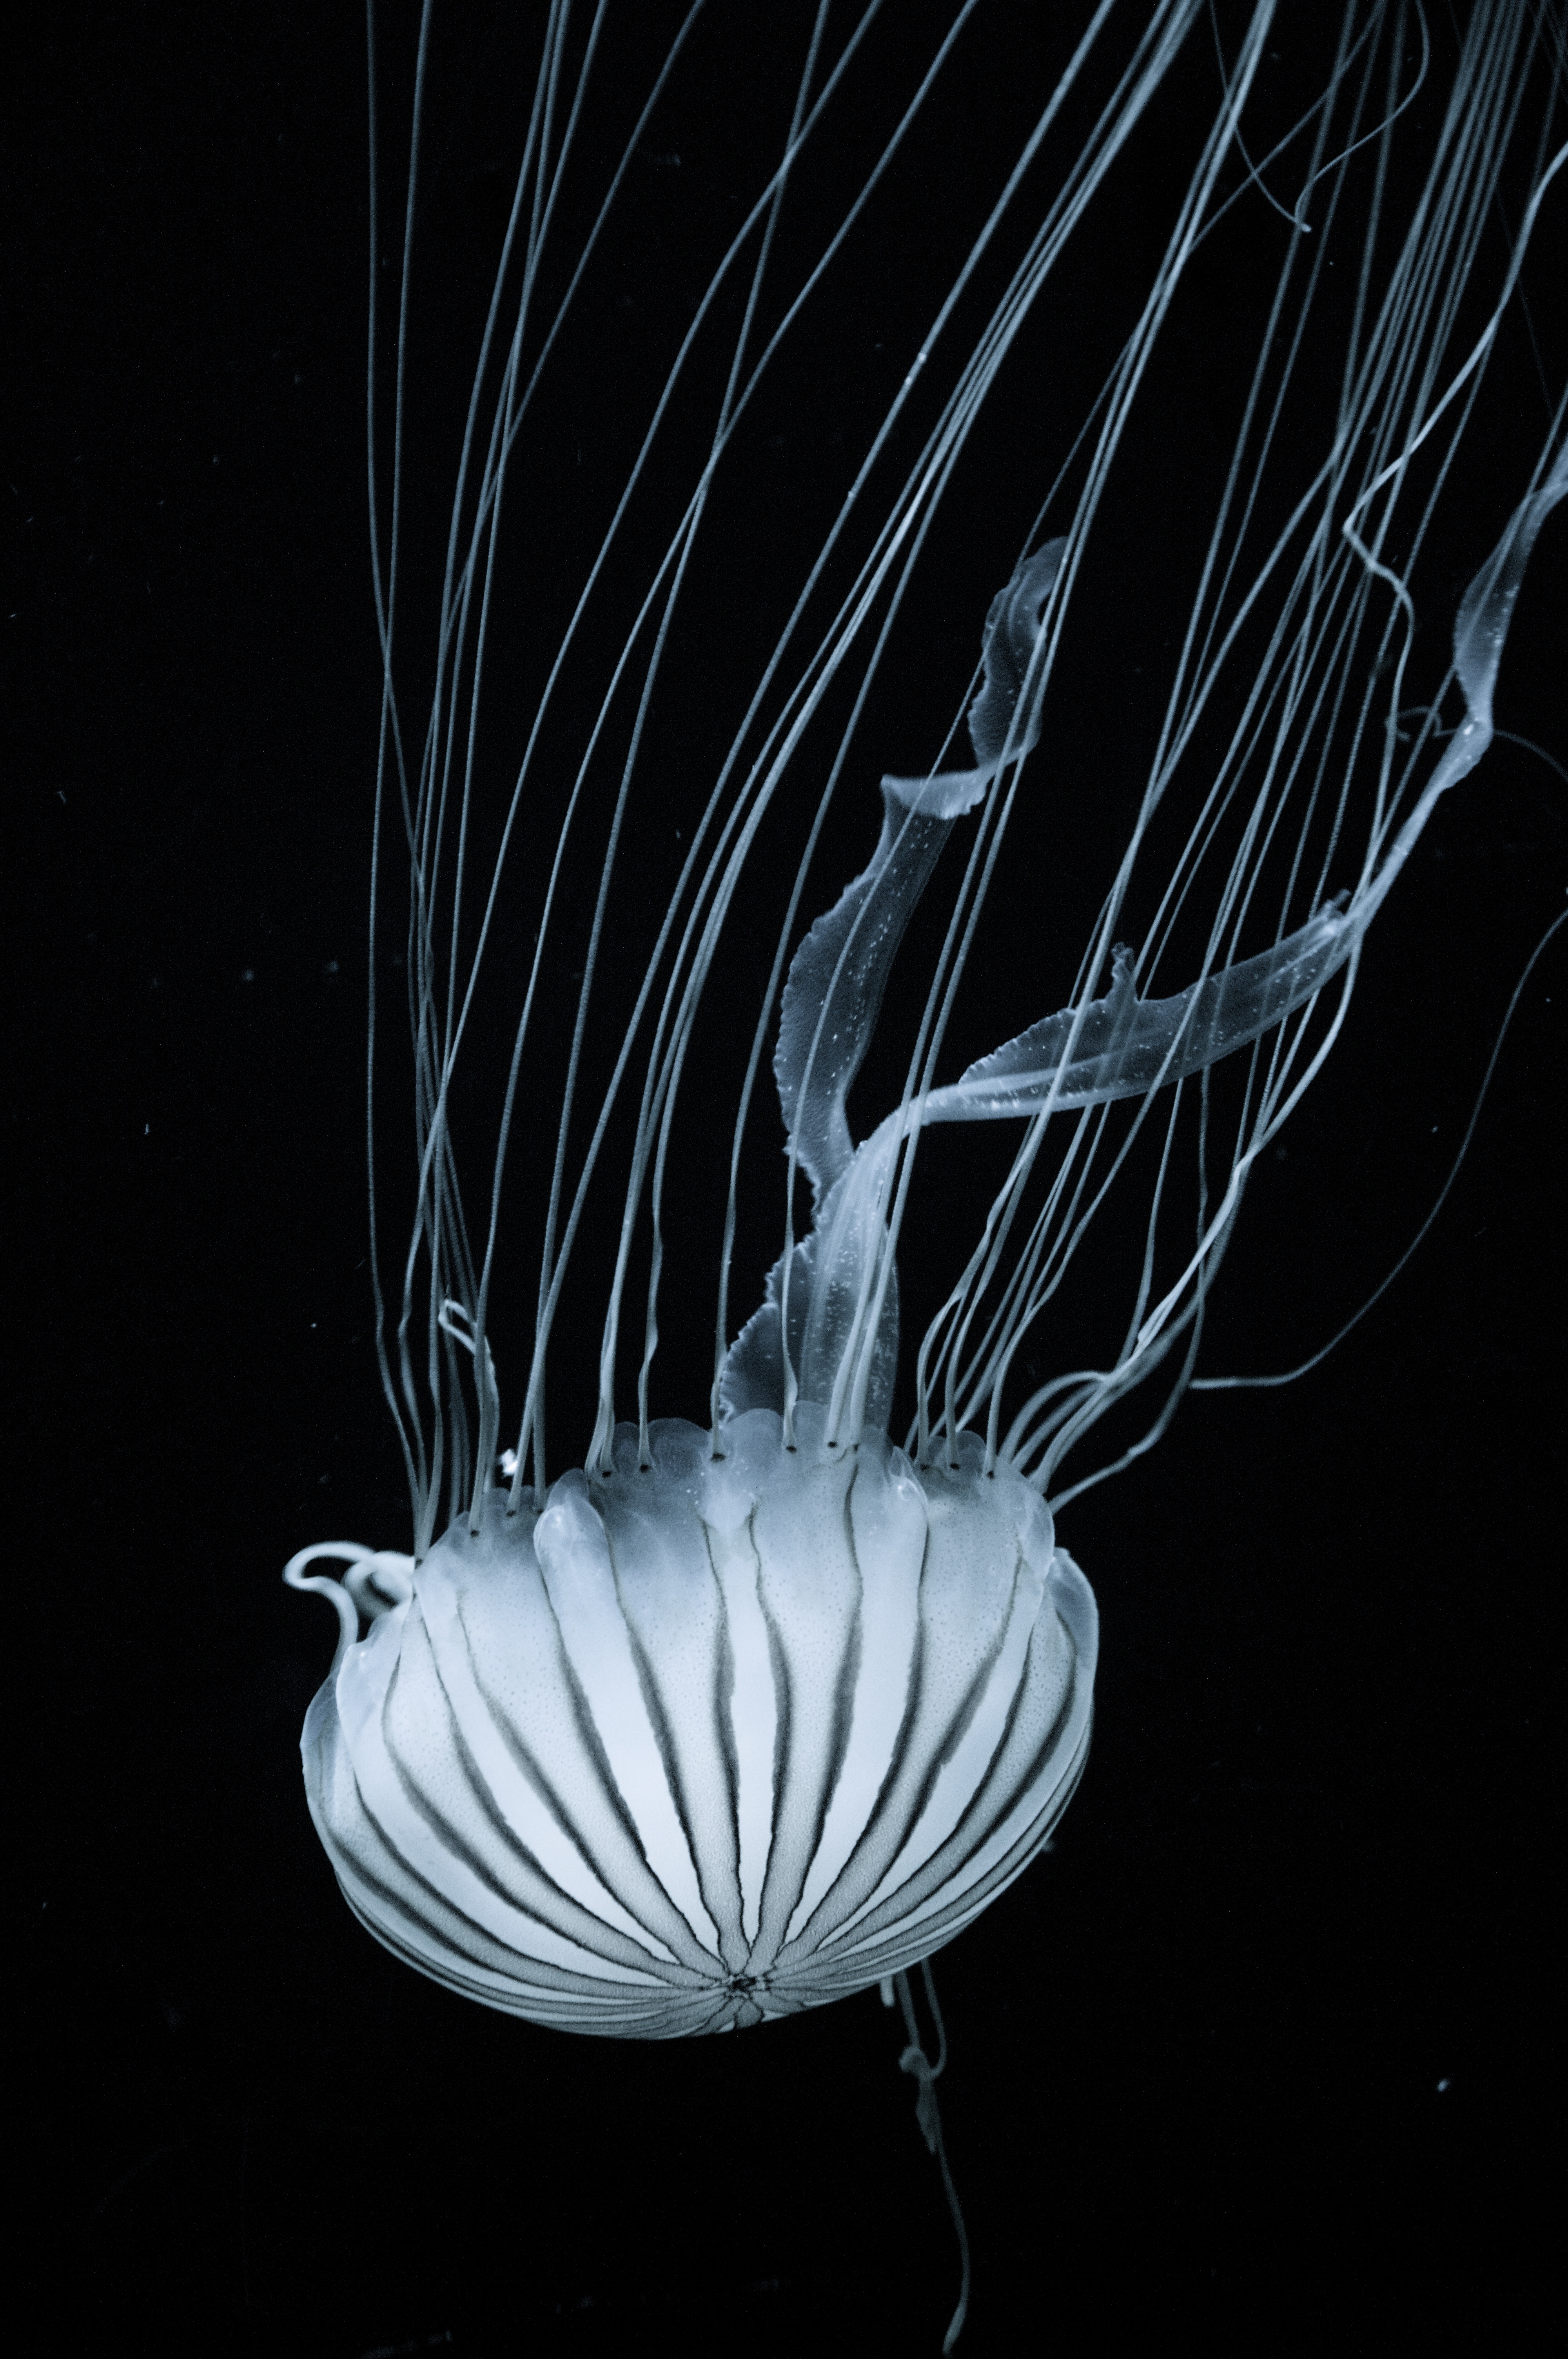
wing, white, biology, jellyfish, invertebrate, illustration, cnidaria, upside down, organ, tentacles, organism, marine biology, marine invertebrates, deep sea fish, nautilida